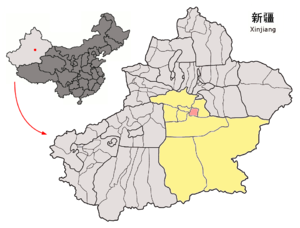
Le xian de Bohu est un district administratif de la région autonome du Xinjiang en Chine. Il est placé sous la juridiction de la préfecture autonome mongole de Bayin'gholin.